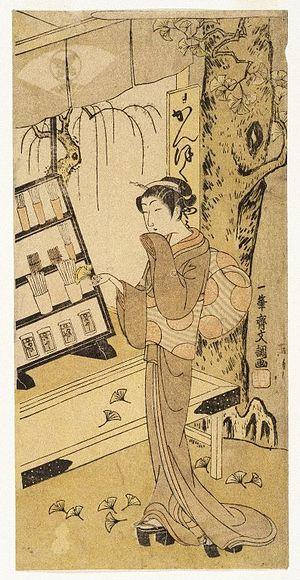
L’histoire de la médecine dentaire est une partie de l'histoire de la médecine, et l'étude des développements historiques de la médecine dentaire, y compris des biographies des personnes qui ont influencé la médecine dentaire de leur temps. Cette histoire s'étend très loin dans le passé. Ainsi, au Danemark, la preuve de l'ouverture d'une molaire remonte au néolithique. Le traitement conservatoire des dents chez les anciens paysans du Pakistan a pu être prouvé dans l'intervalle de 7 000 à 5 500 ans av. J.C, et ce avec l'intention de « réparer » les dents, et éventuellement même de combler les cavités. Depuis les Sumériens, on a cru jusqu'aux temps modernes qu'un ver dans la dent était responsable de la carie. Les premiers travaux sur la technique dentaire ont été faits au milieu du Iᵉʳ millénaire av. J.-C. par les Étrusques et les Phéniciens. L'influence des savants romains et grecs a été déterminante au Moyen Âge tant dans le monde chrétien que dans le monde arabe.